Battle of Arcole

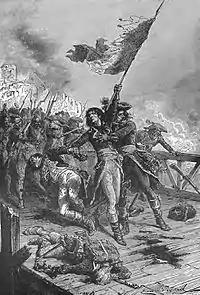
This engraving shows Bonaparte crossing the Arcole bridge. Actually the incident occurred about 55 paces short of the span.

By dawn on 15 November, Bonaparte's troops reached the intended crossing, and soon afterward Chef de brigade (Colonel) Antoine-François Andréossy's engineers had a pontoon bridge in operation. Augereau's division crossed first and headed east and north toward Arcole. Masséna's soldiers followed and, to cover the left flank, took a causeway leading north and west toward Belfiore di Porcile.